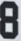
Number: 8